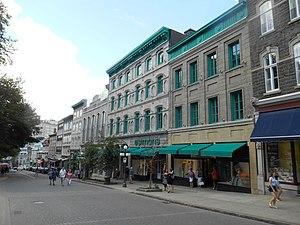
La Maison Simons, 20, côte de la Fabrique, Vieux-Québec